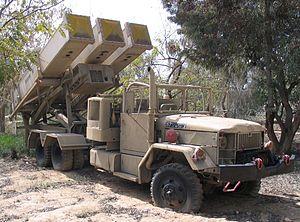
L'AGM-78 Standard ARM était un missile anti-radar développé par la firme General Dynamics, aux États-Unis. Conçu en 1967 et produit depuis cette date, il en sera fabriqué plus de 3 000 jusqu'à l'année 1976, date de l'arrêt de sa production.